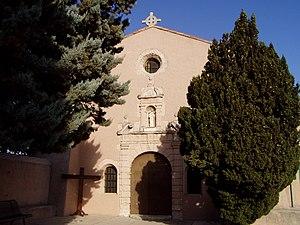
Chapelle Notre Dame de Pitié de Marignane (13)
Marignane est une commune française située dans la région Provence-Alpes-Côte d'Azur, dans le département des Bouches-du-Rhône. Elle est baignée par les rives des étangs de Berre et de Bolmon et traversée par le canal du Rove.